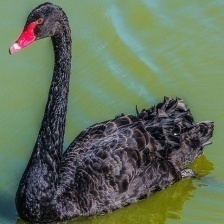
Species: BLACK SWAN
Scientific name: CYGNUS ATRATUS
ImageNet parent category: black_swan